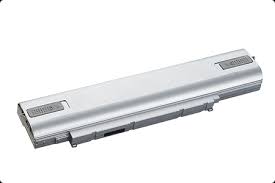
Waste category: battery